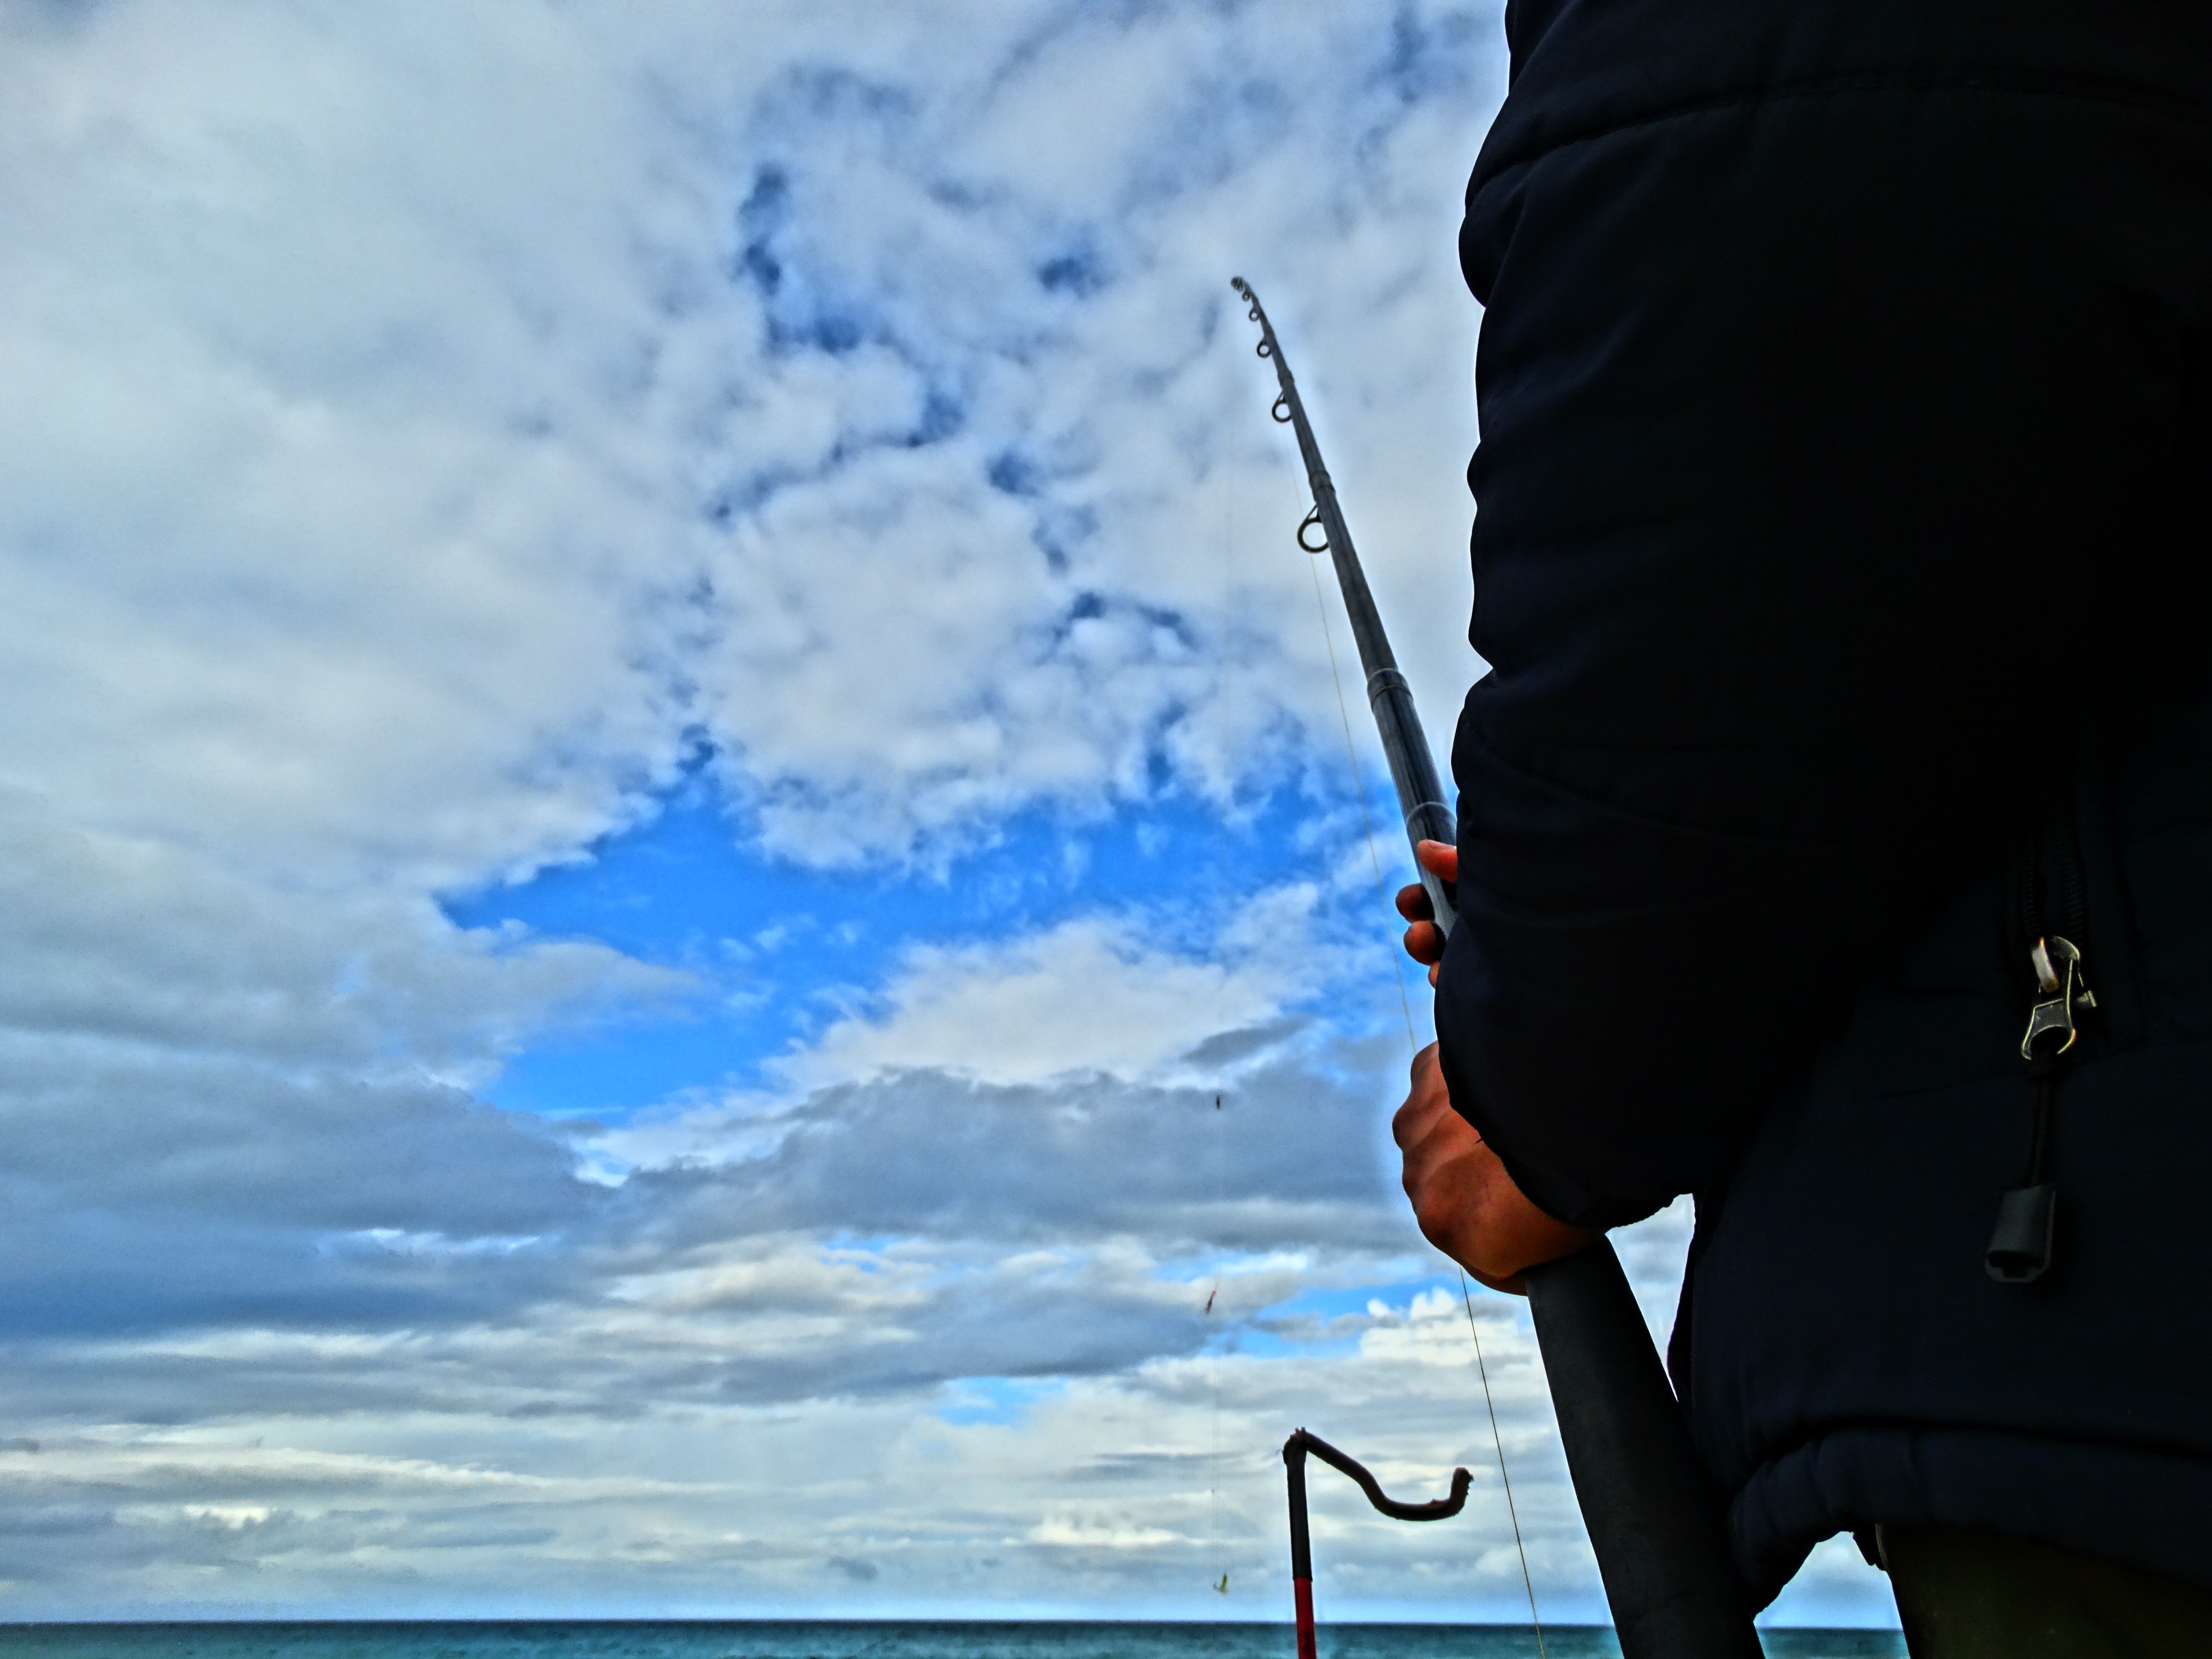
sky, cloudy, recreation, fishing, outdoor recreation, recreational fishing